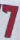
Number: 7